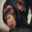
Label: chimpanzee